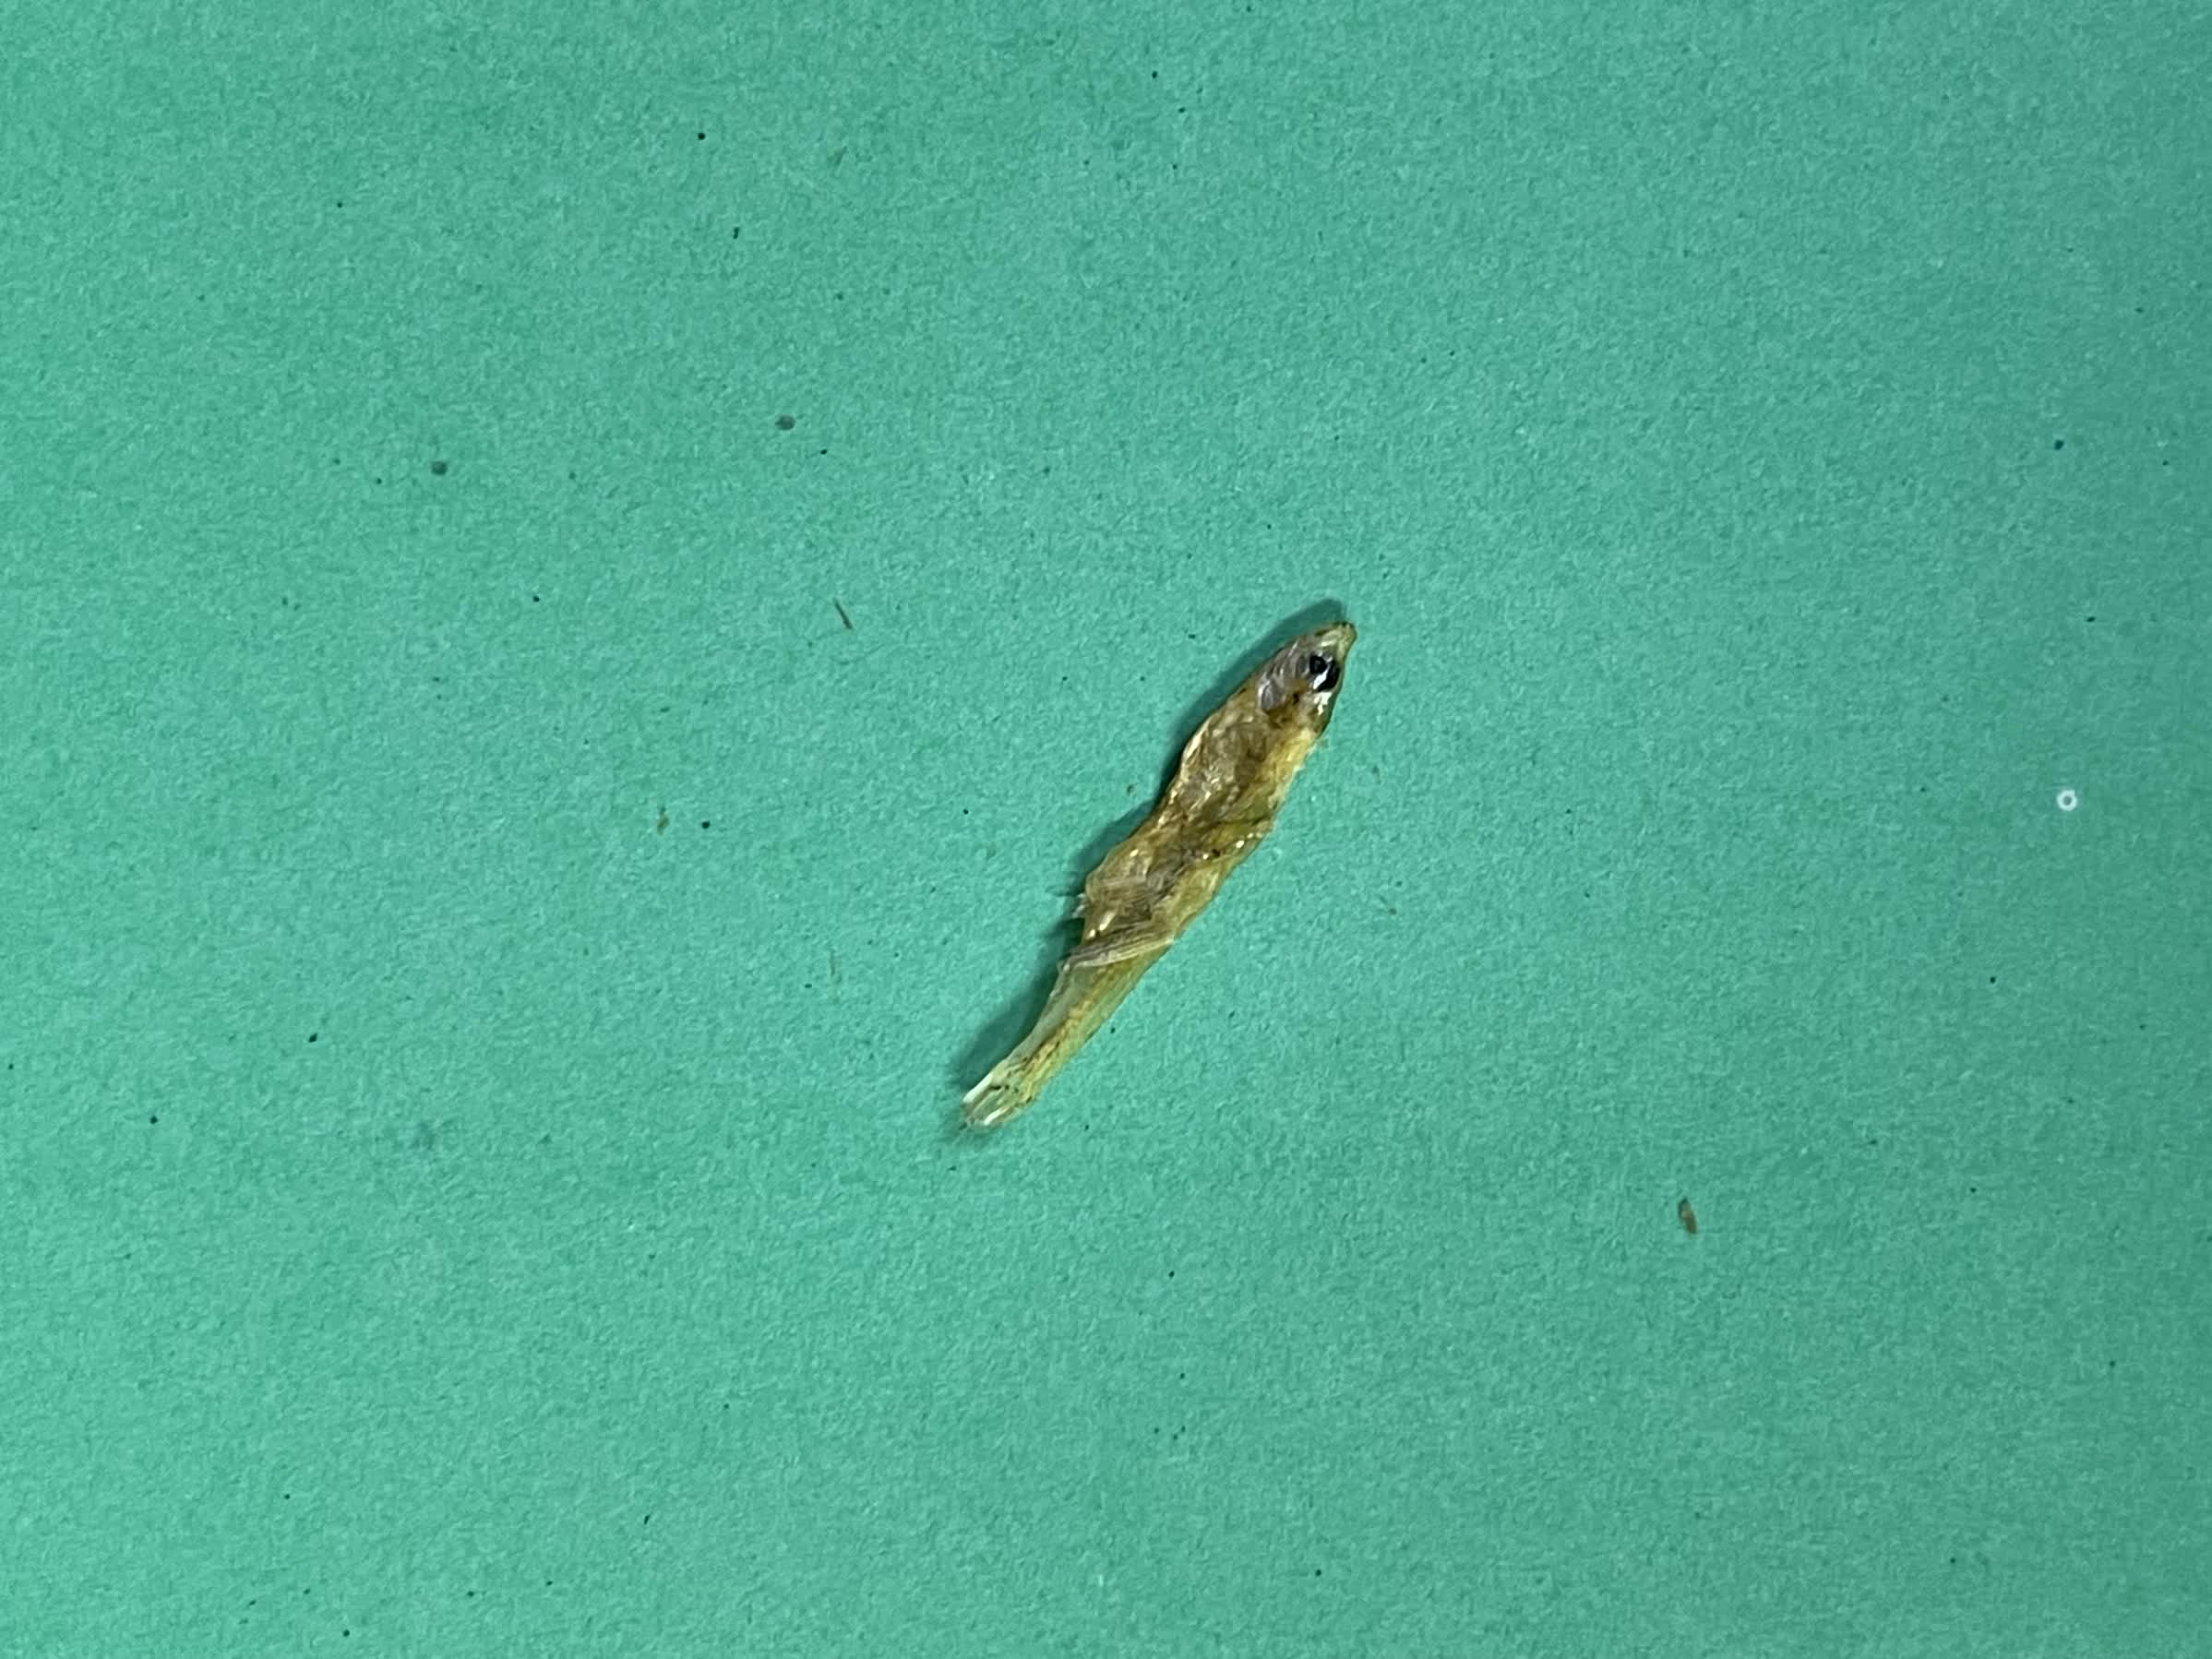
Species: kachki